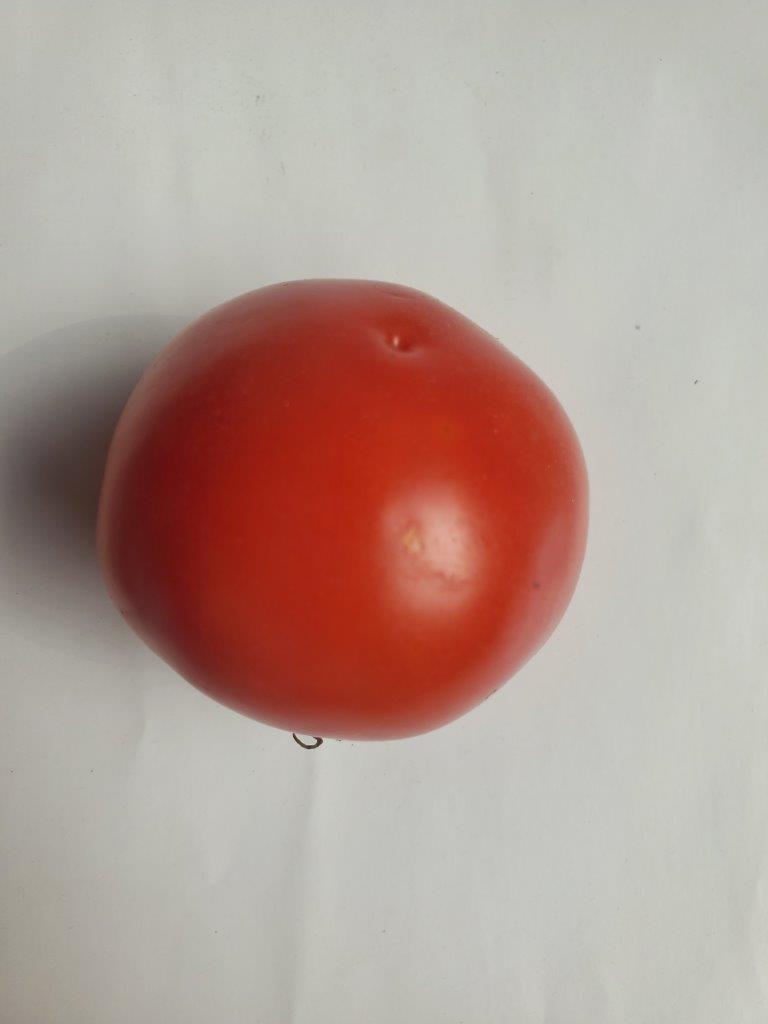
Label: Fresh